Phil Twyford

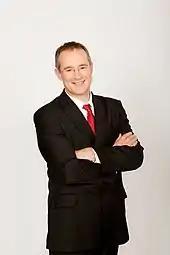
Twyford in 2011

On 23 January 2019, Twyford admitted that the Government would not meet its first target of building 1,000 KiwiBuild homes by 1 July 2019, stating that only 300 homes would be built by then.